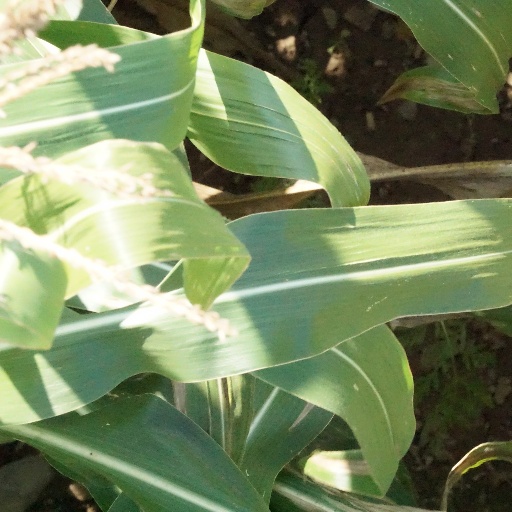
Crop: maize; corn